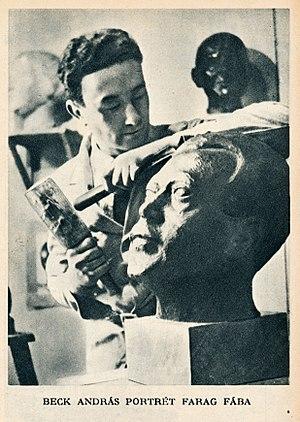
András Beck, né le 13 janvier 1911 à Alsógöd et mort le 13 décembre 1985 à Clamart, est un sculpteur et médailleur d'origine hongroise. Ami de nombreux musiciens, peintres et écrivains célèbres de son époque, il a notamment réalisé les bustes ou masques de Béla Bartok, Saint-John Perse, Thomas Mann.